Pastel de nata
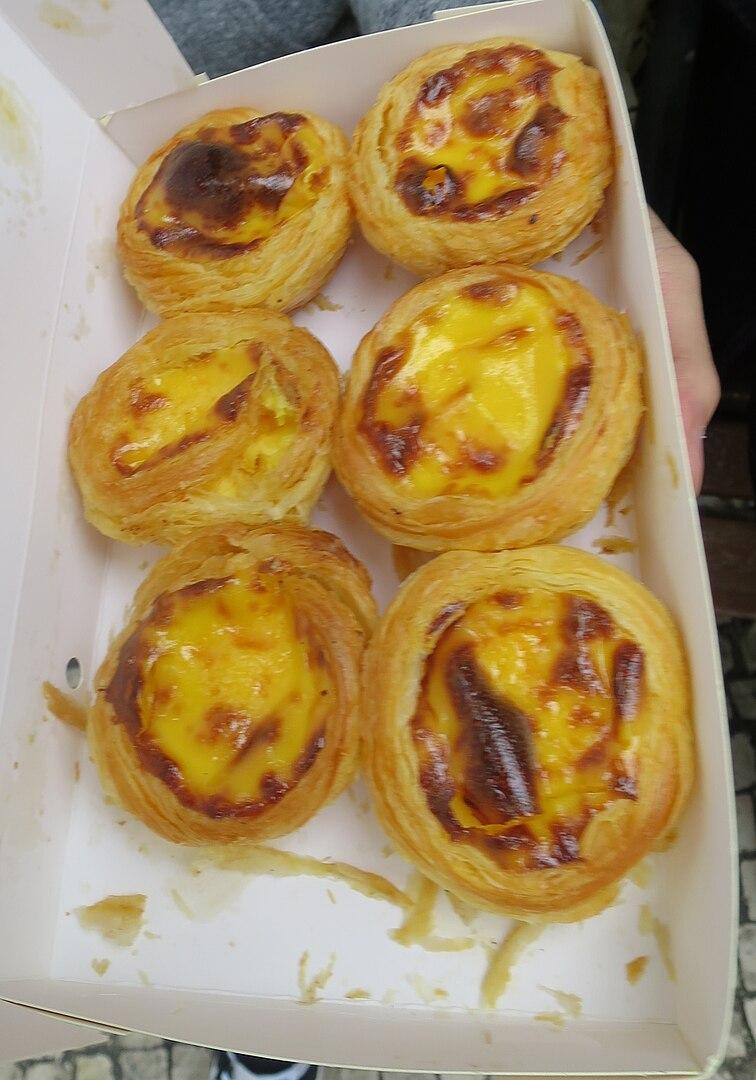
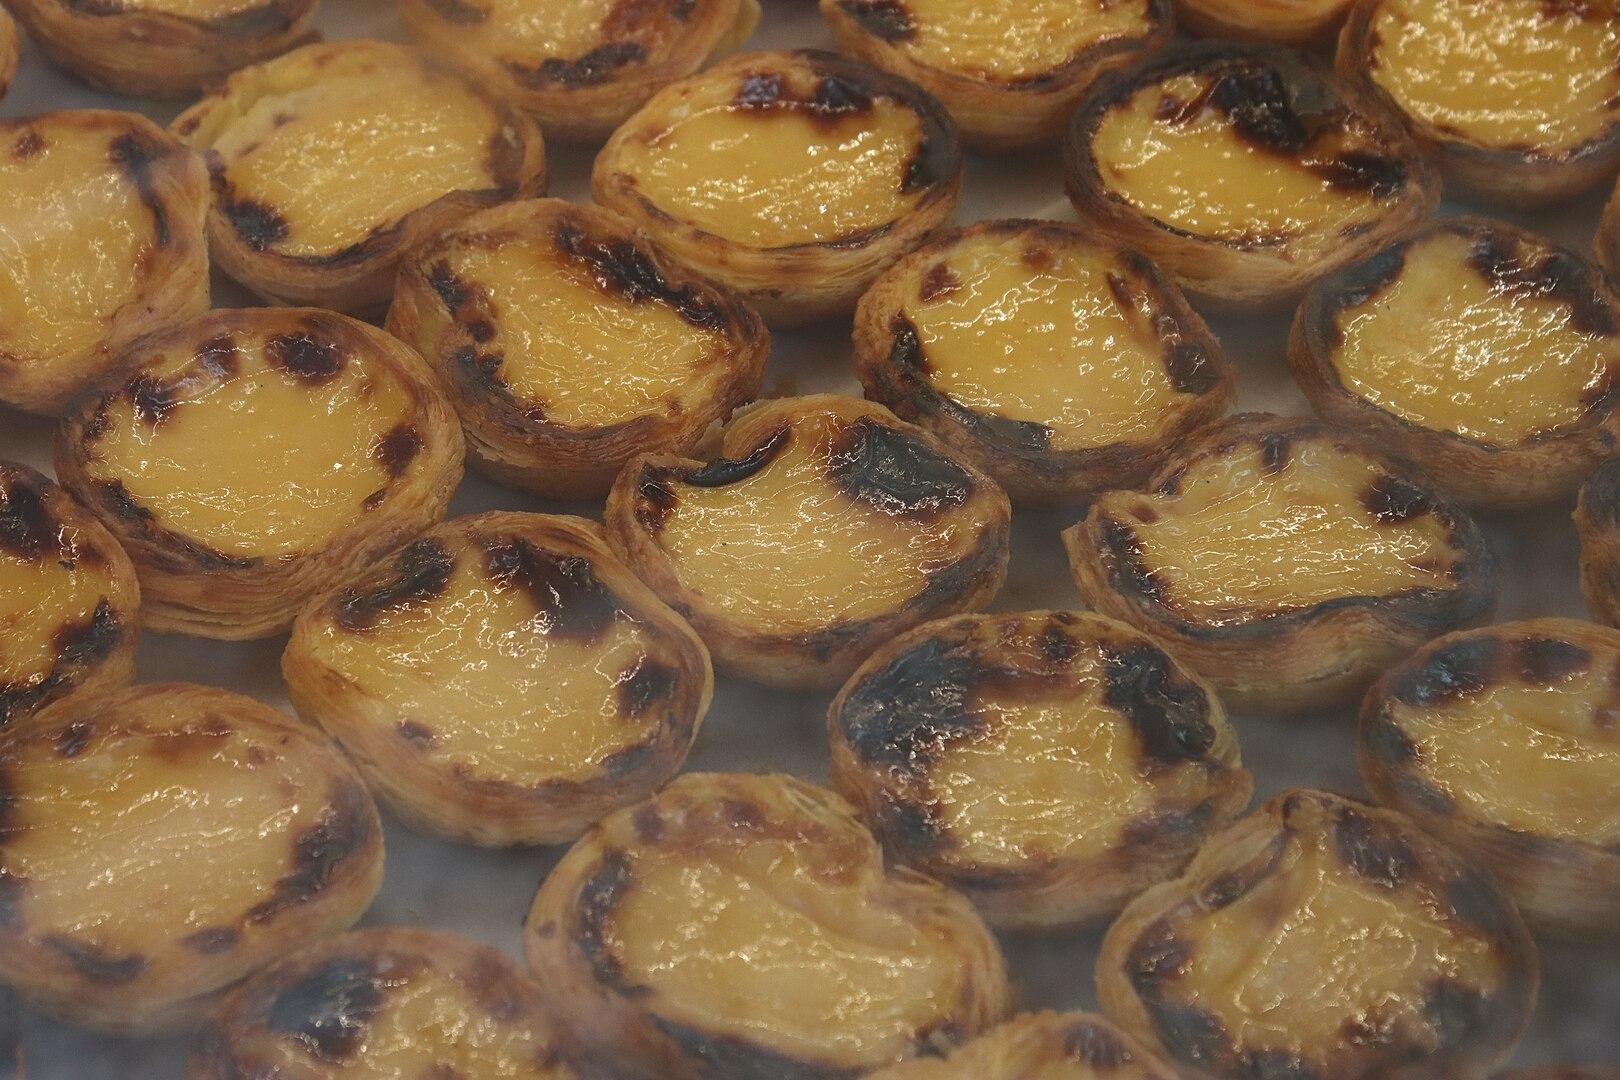
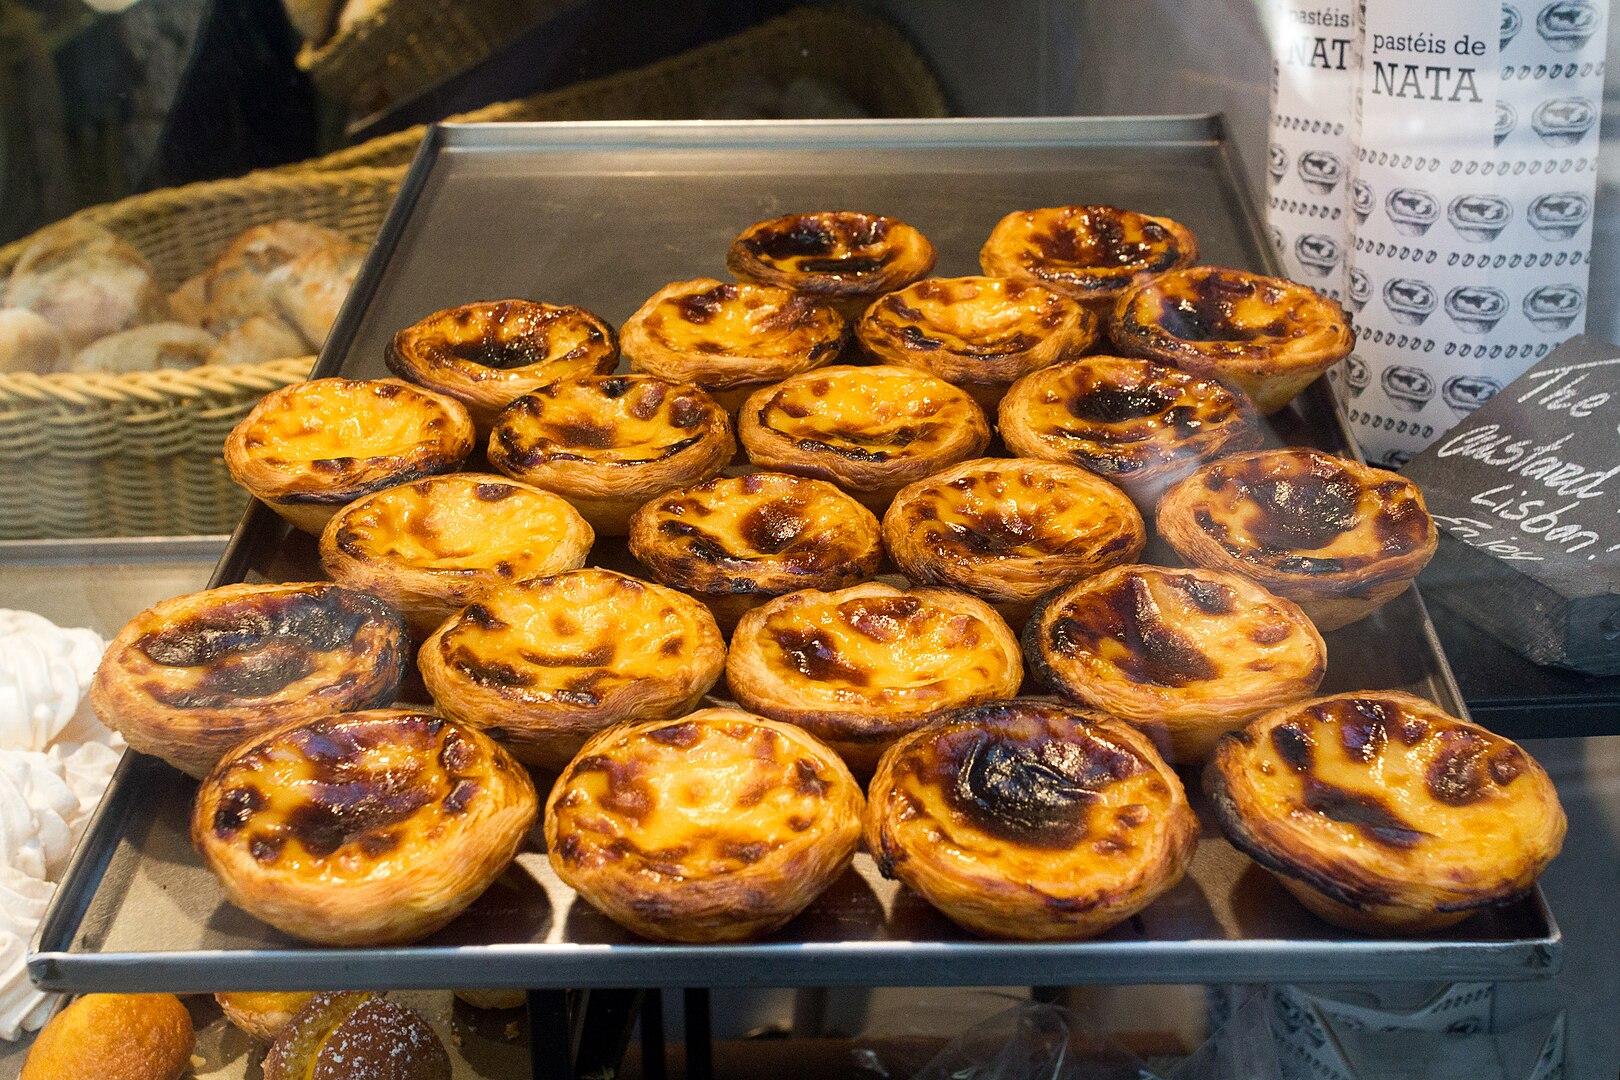
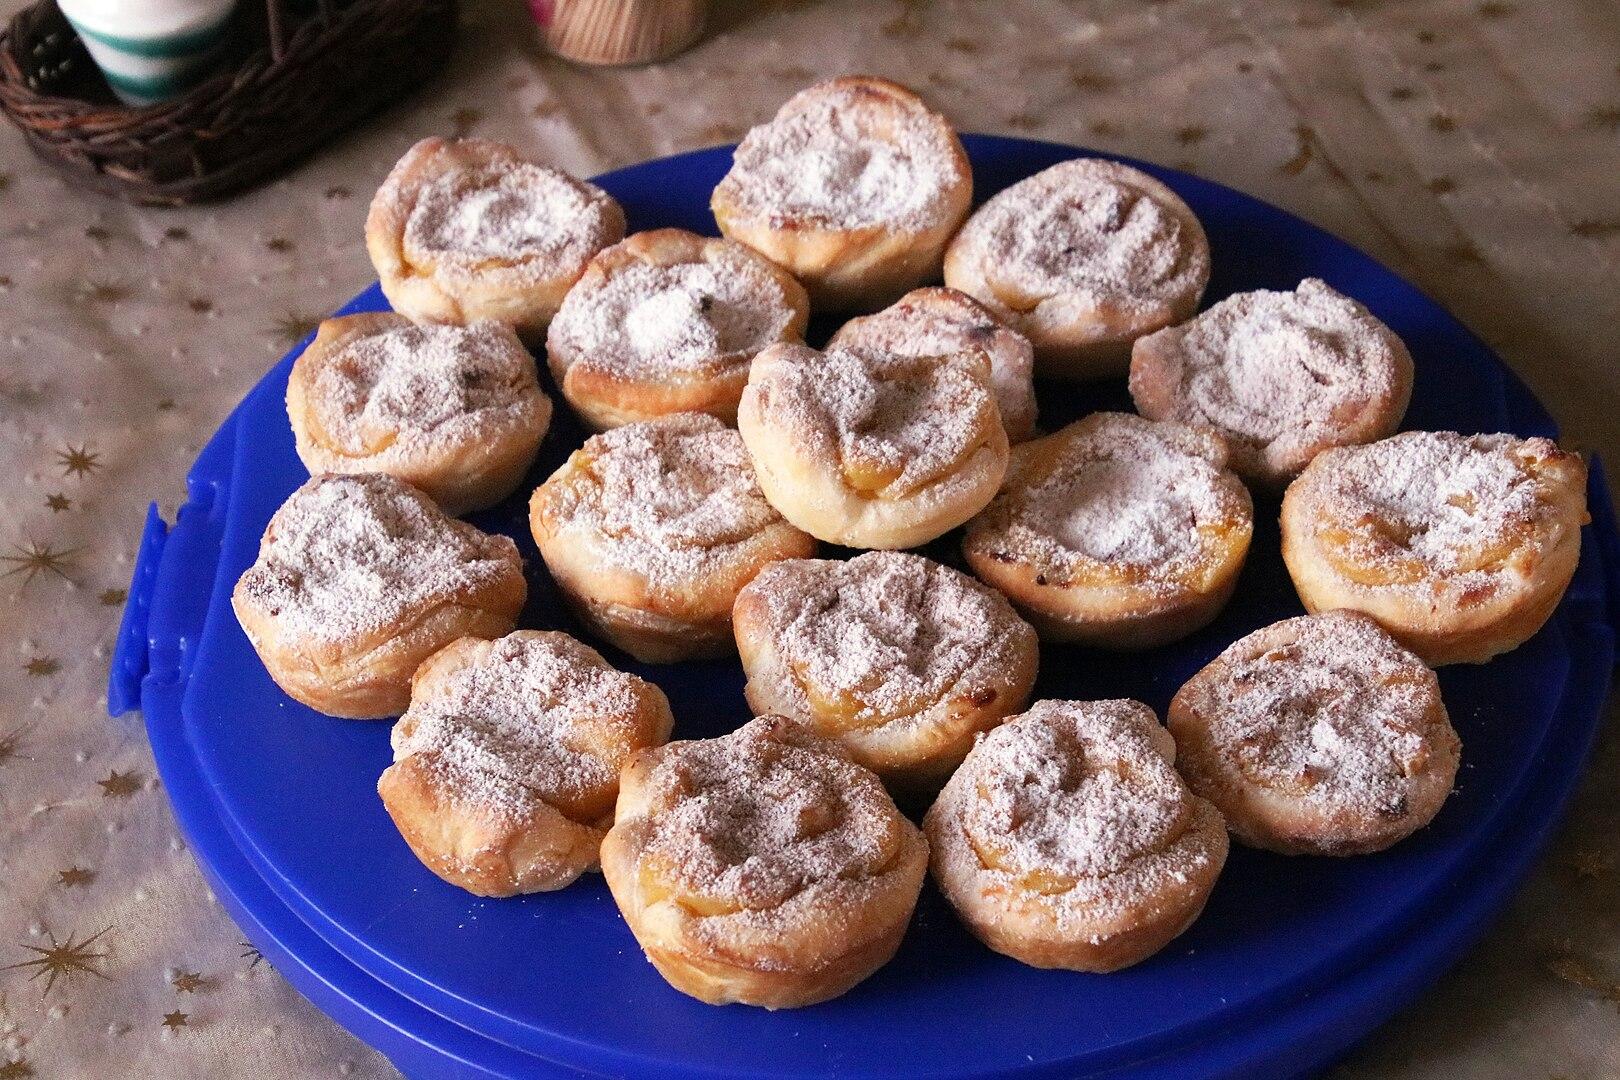
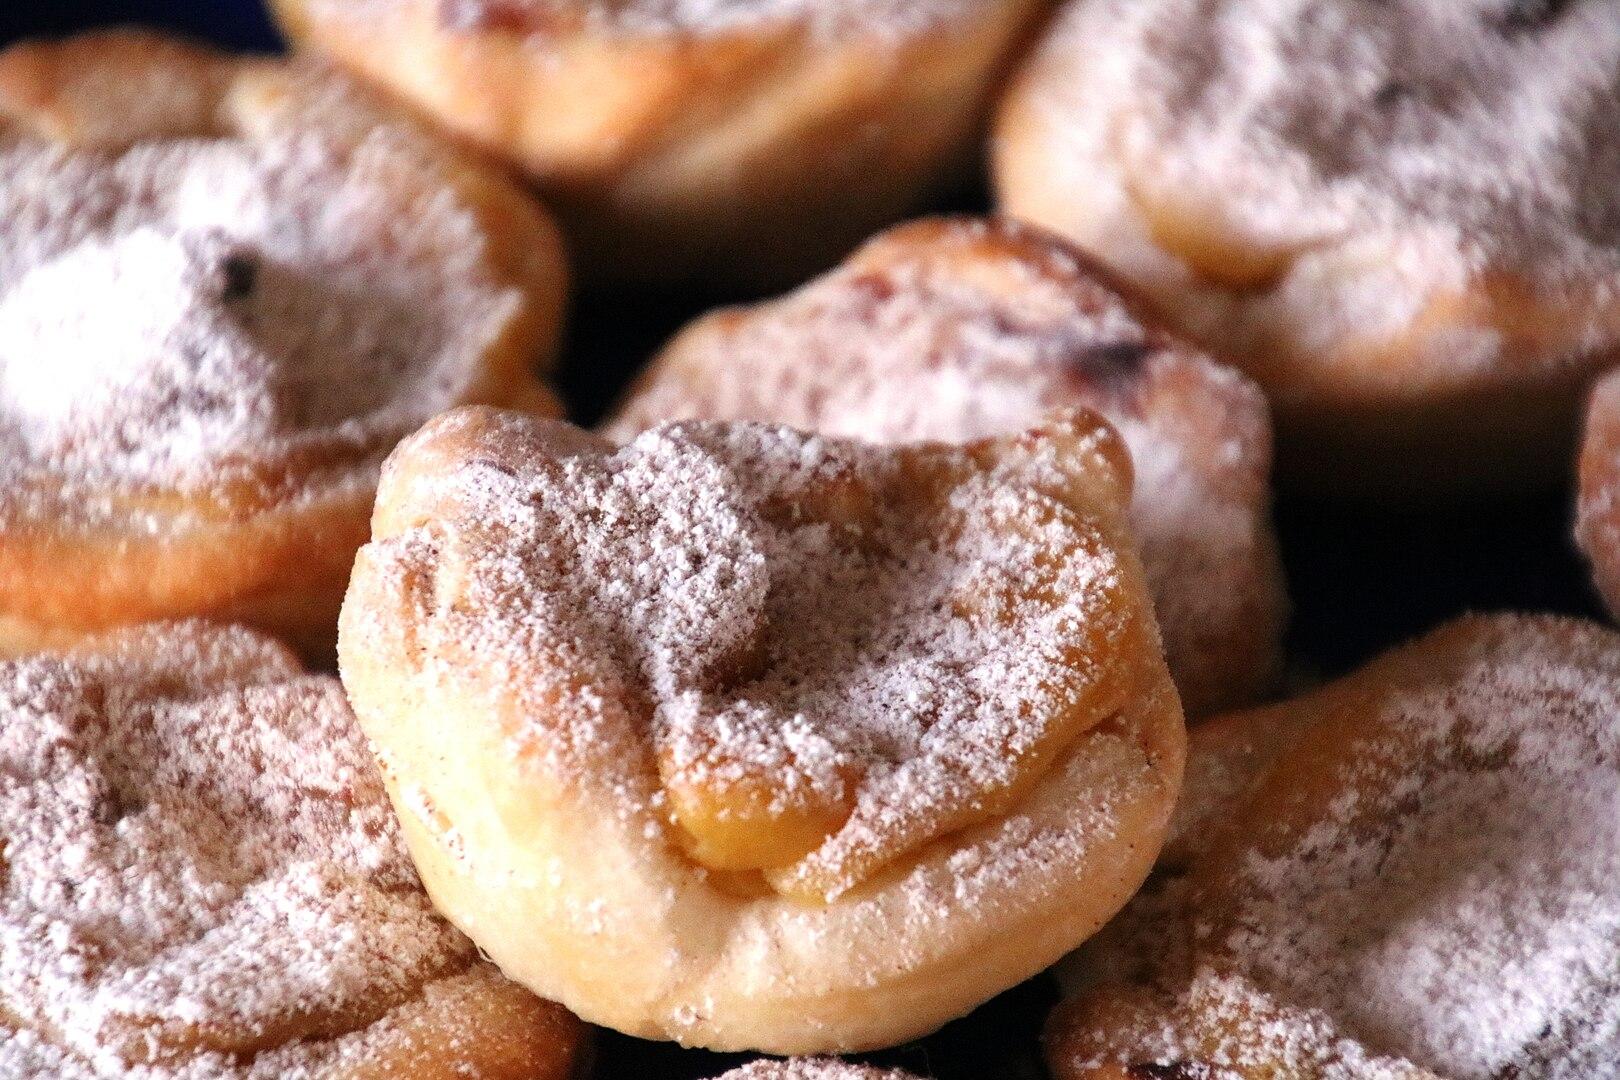
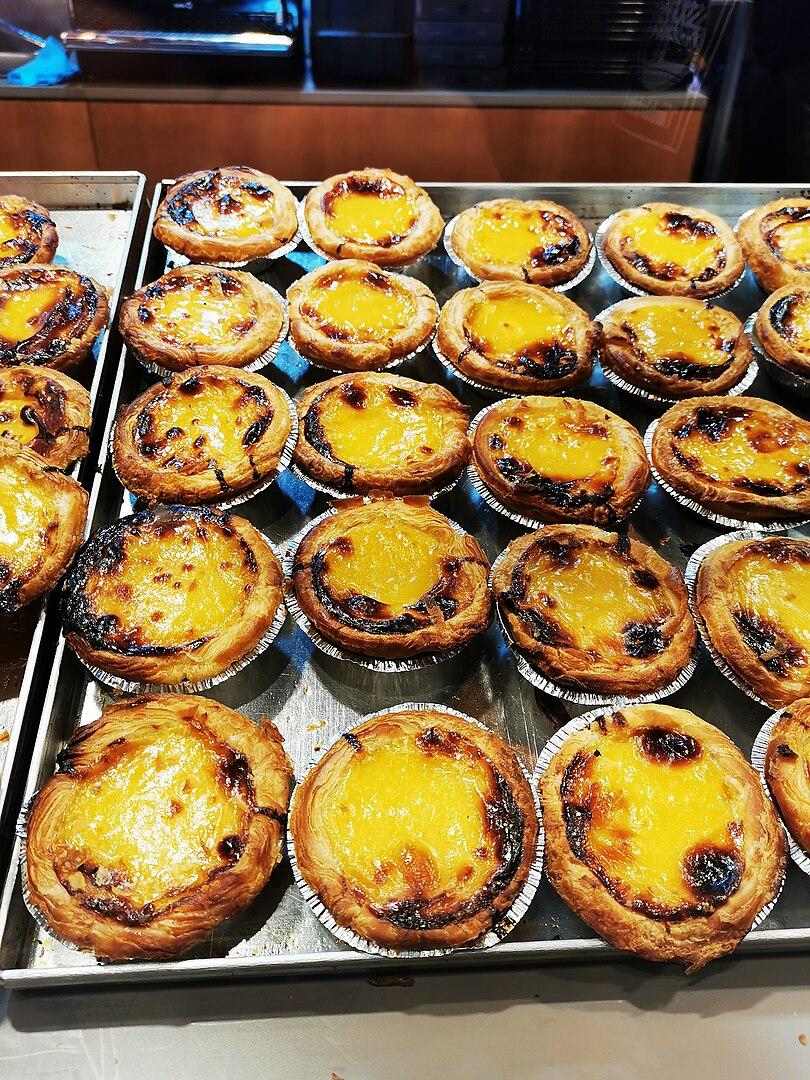
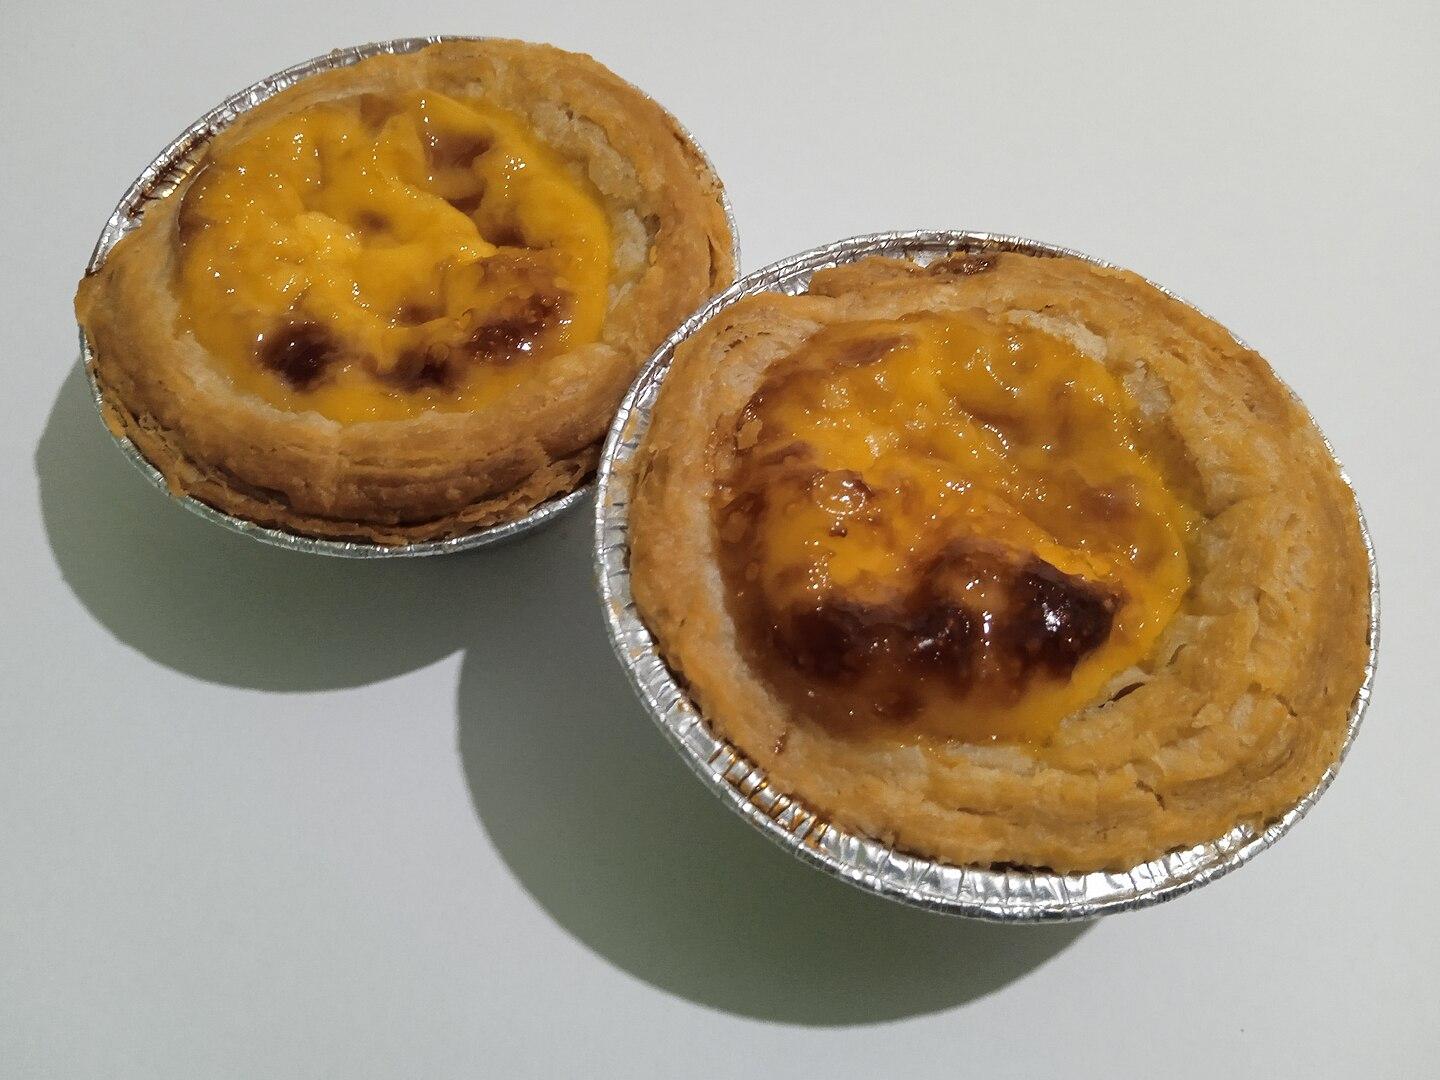
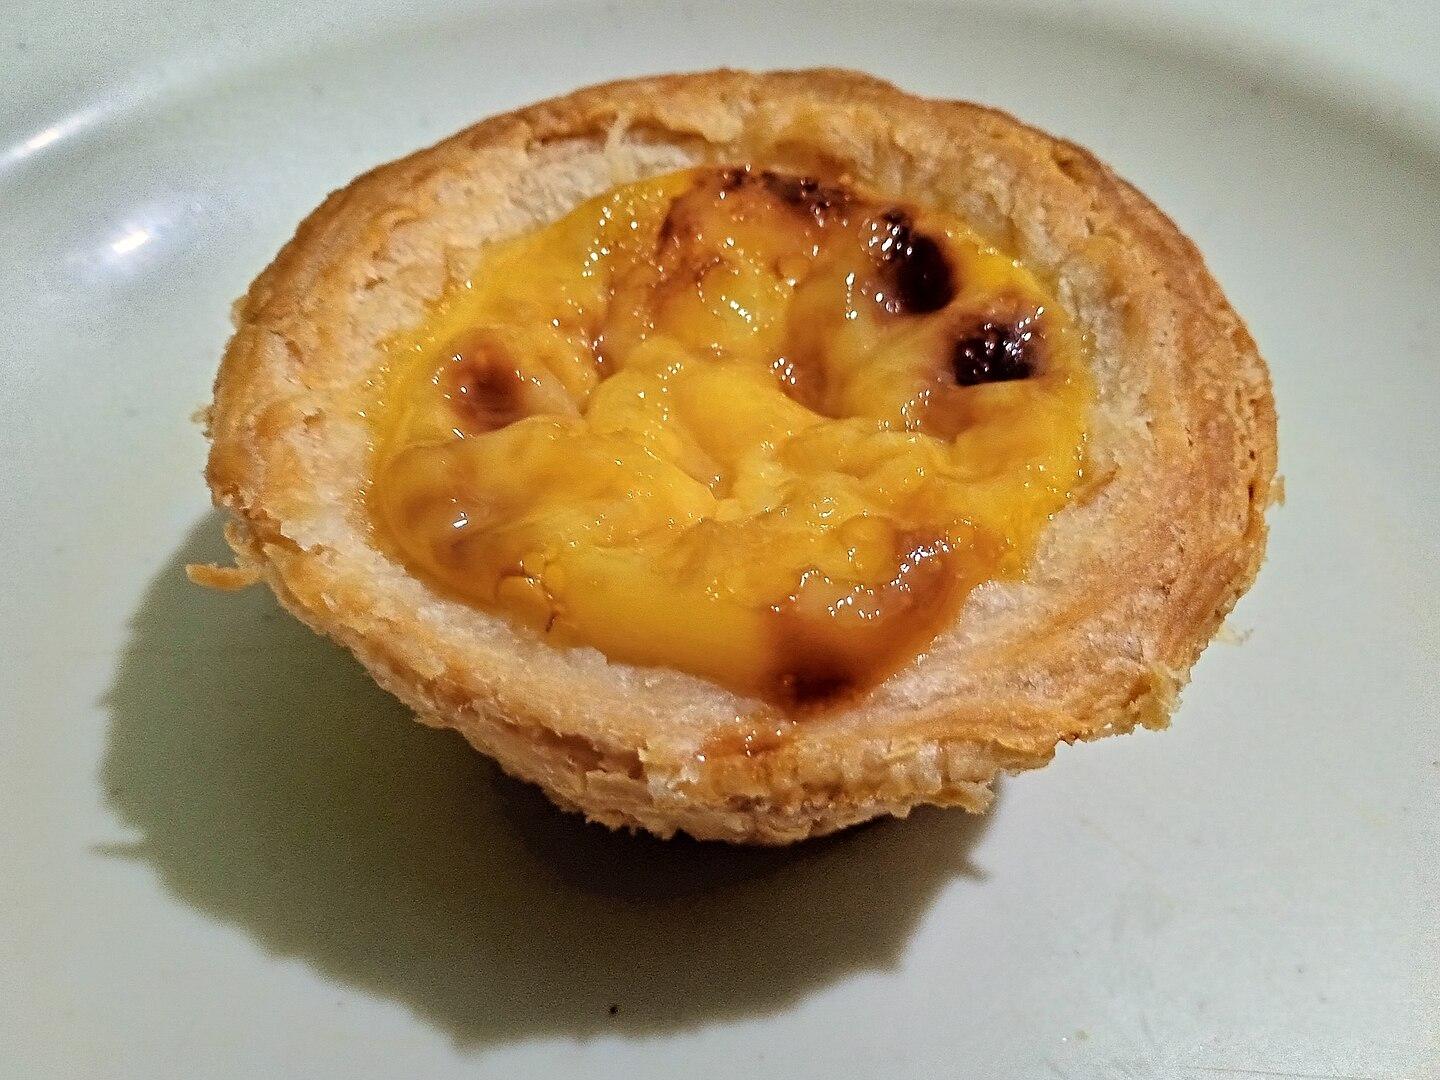
Also known as:
ar - Arabic: باستيل دي ناتا
ca - Catalan: Pastéis de nata
ceb - Cebuano: Pastéis de nata
cs - Czech: Pastel de nata
da - Danish: Pastel de nata
de - German: Pastel de Nata
en-simple - Simple English: Pastel de nata
es - Spanish: Pastel de Belém
eu - Basque: Pastel de nata
fr - French: Pastel de nata
gl - Galician: Pastel de Belém
he - Hebrew: פסטל דה נאטה
hu - Hungarian: Portugál krémes
id - Indonesian: Pastel de nata
io - Ido: Pastel de nata
it - Italian: Pastel de nata
ja - Japanese: パステル・デ・ナタ
jv - Javanese: Pastél de nata
ko - Korean: 파스텔 드 나타
lb - Luxembourgish: Pastel de nata
ms - Malay: Pastel de nata
nb - Norwegian Bokmål: Pastél de Nata
nl - Dutch: Pastel de nata
nn - Norwegian Nynorsk: Pastel de nata
pl - Polish: Pastéis de nata
pt - Portuguese: Pastel de nata
ru - Russian: Паштел-де-ната
sv - Swedish: Pastel de nata
th - Thai: ทาร์ตไข่โปรตุเกส
tr - Turkish: Pastel de nata
uk - Ukrainian: Паштел-де-ната
vi - Vietnamese: Pastel de nata
yue - Cantonese: 葡撻
zh - Chinese: 葡式蛋撻
Category: pastry (dessert pie)
Cuisine: Portuguese
Associated cuisines: Portuguese, Brazilian, Mozambican, Macanese, Goan, East Timorese, Chinese, Hong Kong, Taiwanese, Thai, Singaporean, Indonesian
Area: Lisbon
Countries: Portugal, Brazil, Mozambique, Macau, Timor Leste, China, Hong Kong, Taiwan, Thailand, Singapore, Indonesia
Region: South Eastern Asia, Eastern Africa, South America, Eastern Asia, Southern Europe
Egg custard tart pastry, optionally dusted with cinnamon.